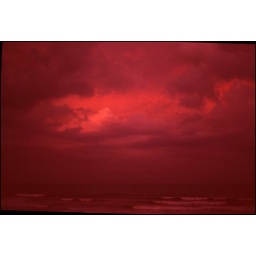
red sky over ocean